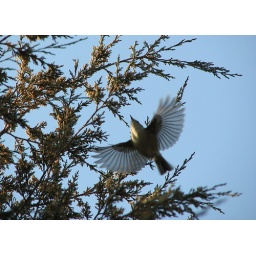
I had to laugh because the tree is in focus and the bird is not!